A Voice in the Dark (film)

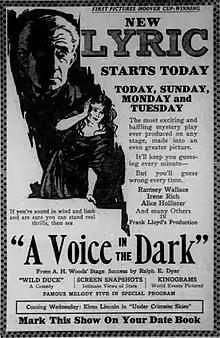
Newspaper advertising

A Voice in the Dark is a 1921 American black-and-white silent mystery film directed by Frank Lloyd and starring Ramsey Wallace, Irene Rich, and Alec B. Francis. The film is based on the play "A Voice in the Dark" by Ralph E. Dyar (New York, July 28, 1919).